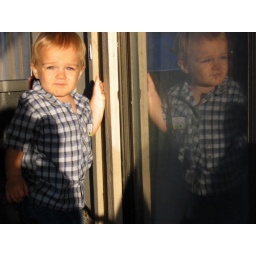
Reflection of a small boy in a dirty glass door.